Topeka High School

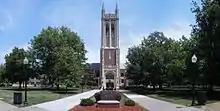
This granite monument inscribed "Topeka High School" is located on the lawn near 10th Avenue, and was a gift from the class of 1959

A spar from the USS "Constitution" ("Old Ironsides") was acquired with the assistance of Vice President Curtis, and mounted on a nautical base in the plaza to serve as a flagpole. It was dedicated in October 1931. After years of wear, a replacement spar, also from the USS "Constitution", was installed in 2004. Topeka High's 'Hoehner Auditorium' was selected as the site for the inauguration of Kansas Governor Payne Ratner, on January 9, 1939. In 1957, "Time" and "Newsweek" listed Topeka High among the 38 best schools in the nation.